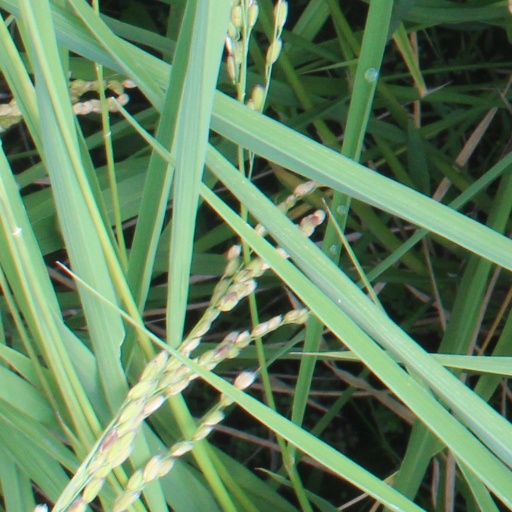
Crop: rice